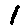
Label: 1